Mike Pence

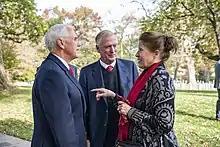
Former Vice President and fellow Hoosier Dan Quayle and Marilyn Quayle with Pence in 2019

On the first day in office (January 20), Pence performed various ceremonial duties, including swearing in Jim Mattis as United States secretary of defense and John Kelly as secretary of homeland security. He also administered the oath of office to the White House senior staff on January 22, 2017.